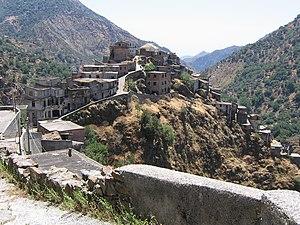
Roghudi est une commune italienne de la province de Reggio de Calabre dans la région Calabre.